AKM

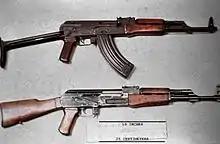
The AKMS (top) compared to an AK-47 (bottom)

Compared with the AK-47, the AKM features detailed improvements and enhancements that optimized the rifle for mass production; some parts and assemblies were conceived using simplified manufacturing methods. Notably, the AK-47's milled steel receiver was replaced by a U-shaped steel stamping. As a result of these modifications, the AKM's weight was reduced by ≈ , the accuracy during automatic fire was increased and several reliability issues were addressed. The AK-47's chrome-lined barrel was retained, a common feature of Soviet weapons which resists wear and corrosion, particularly under harsh field conditions and near-universal Eastern Bloc use of corrosively primed ammunition.